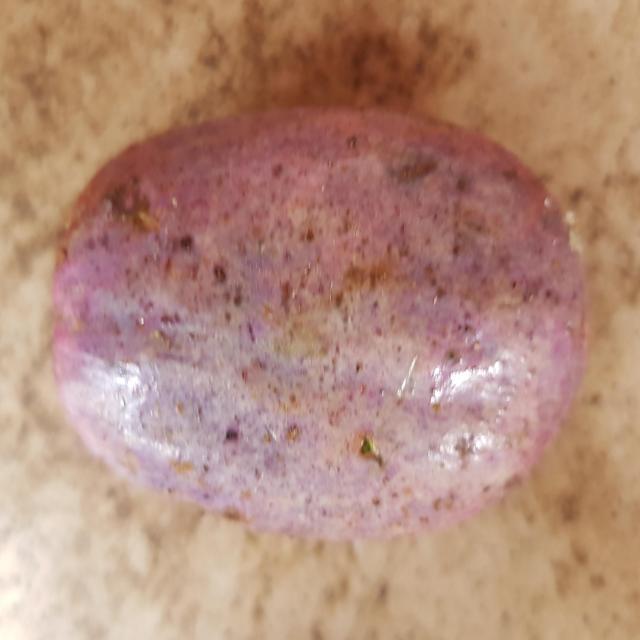
Plum grade: unripe